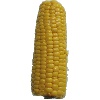
Label: corn